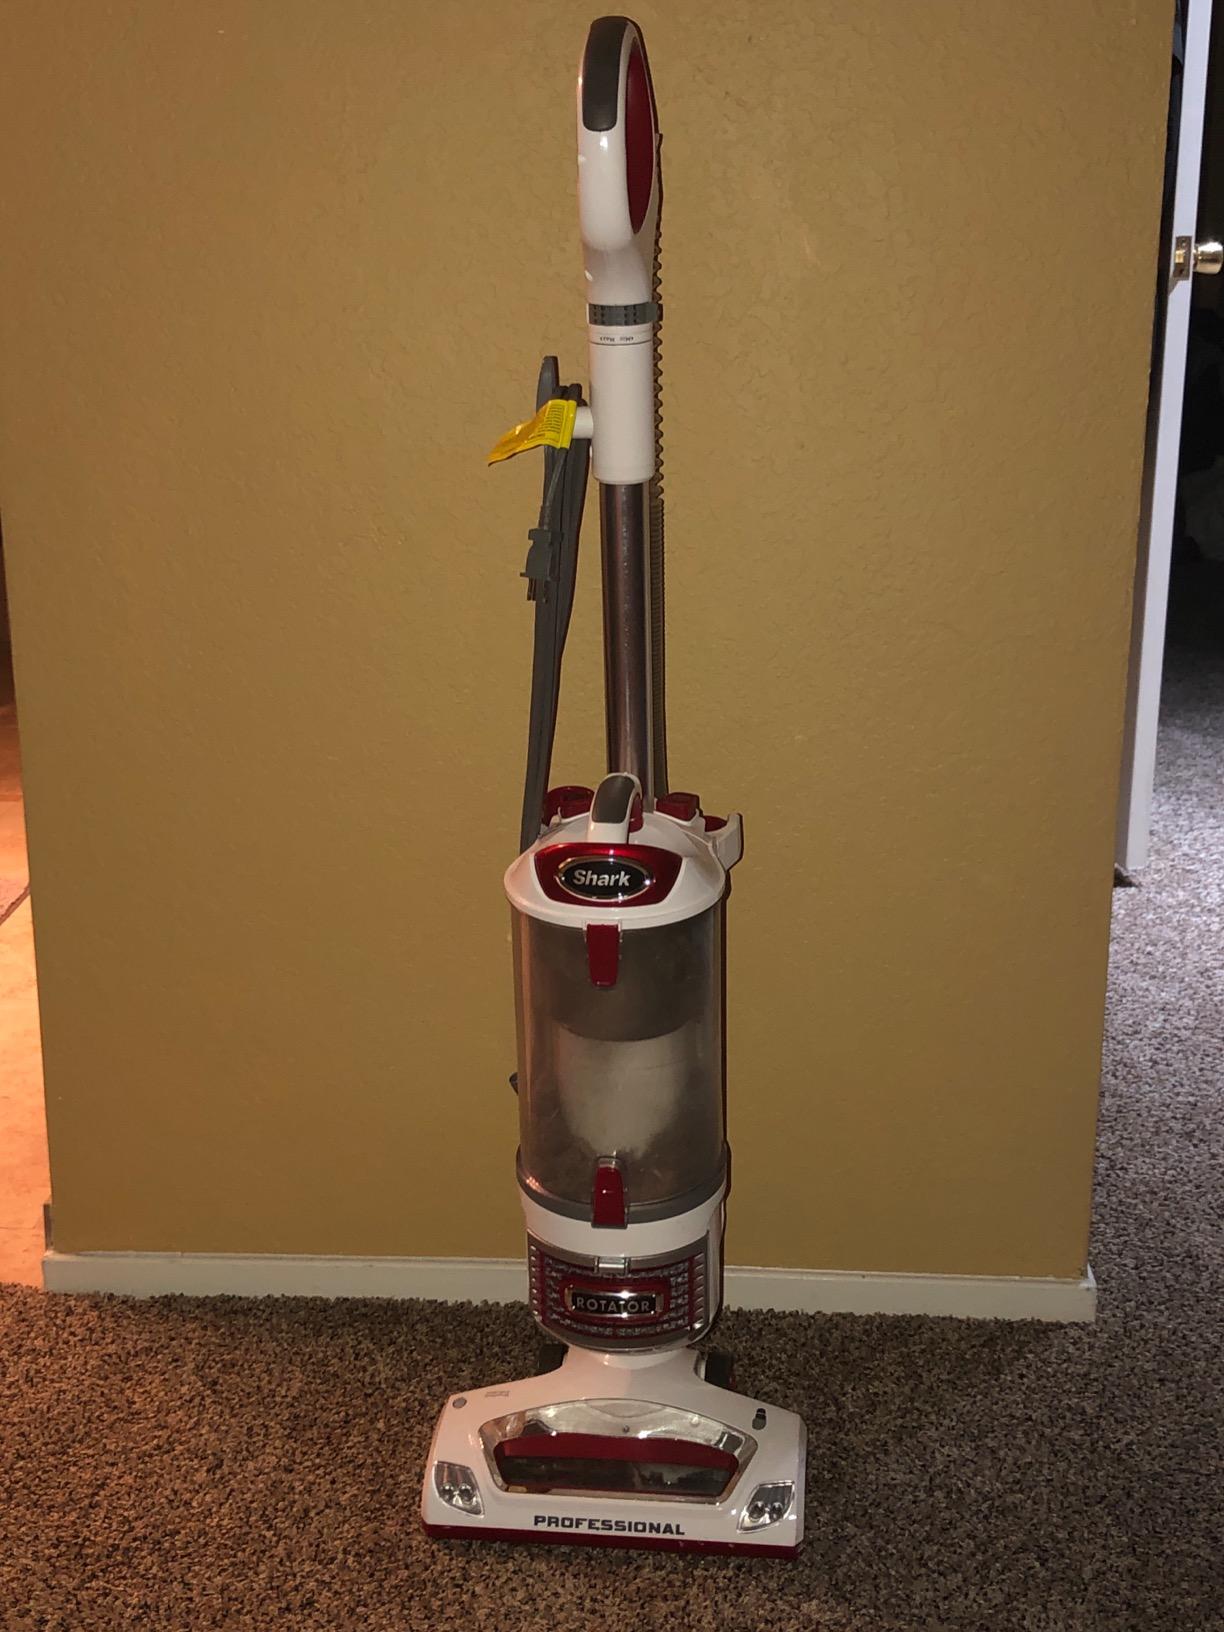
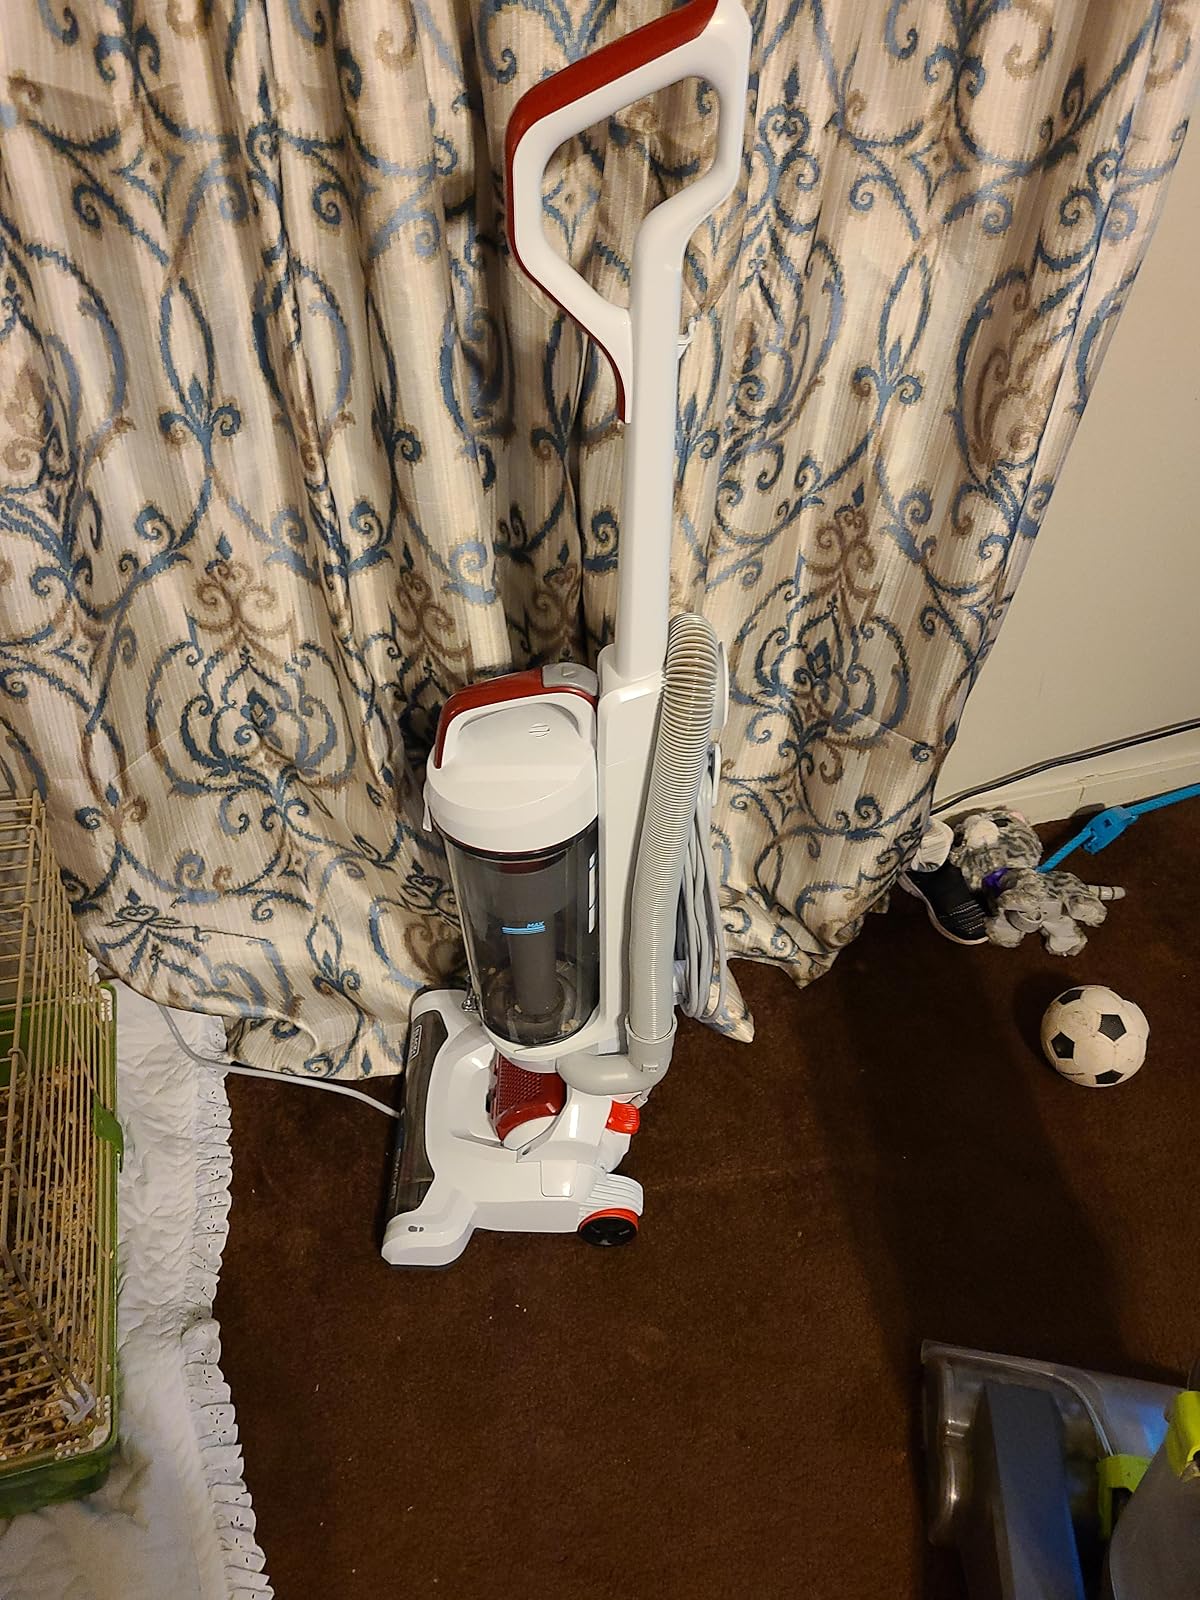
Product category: items_vacuum
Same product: no